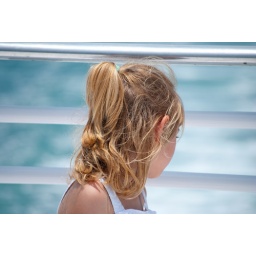
We were out on a glass bottom boat in Key West.